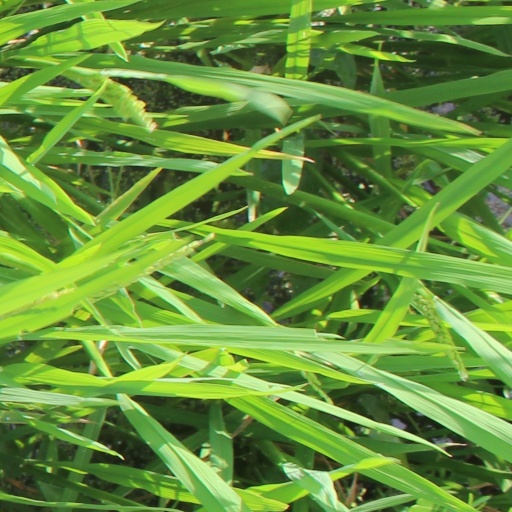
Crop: rice